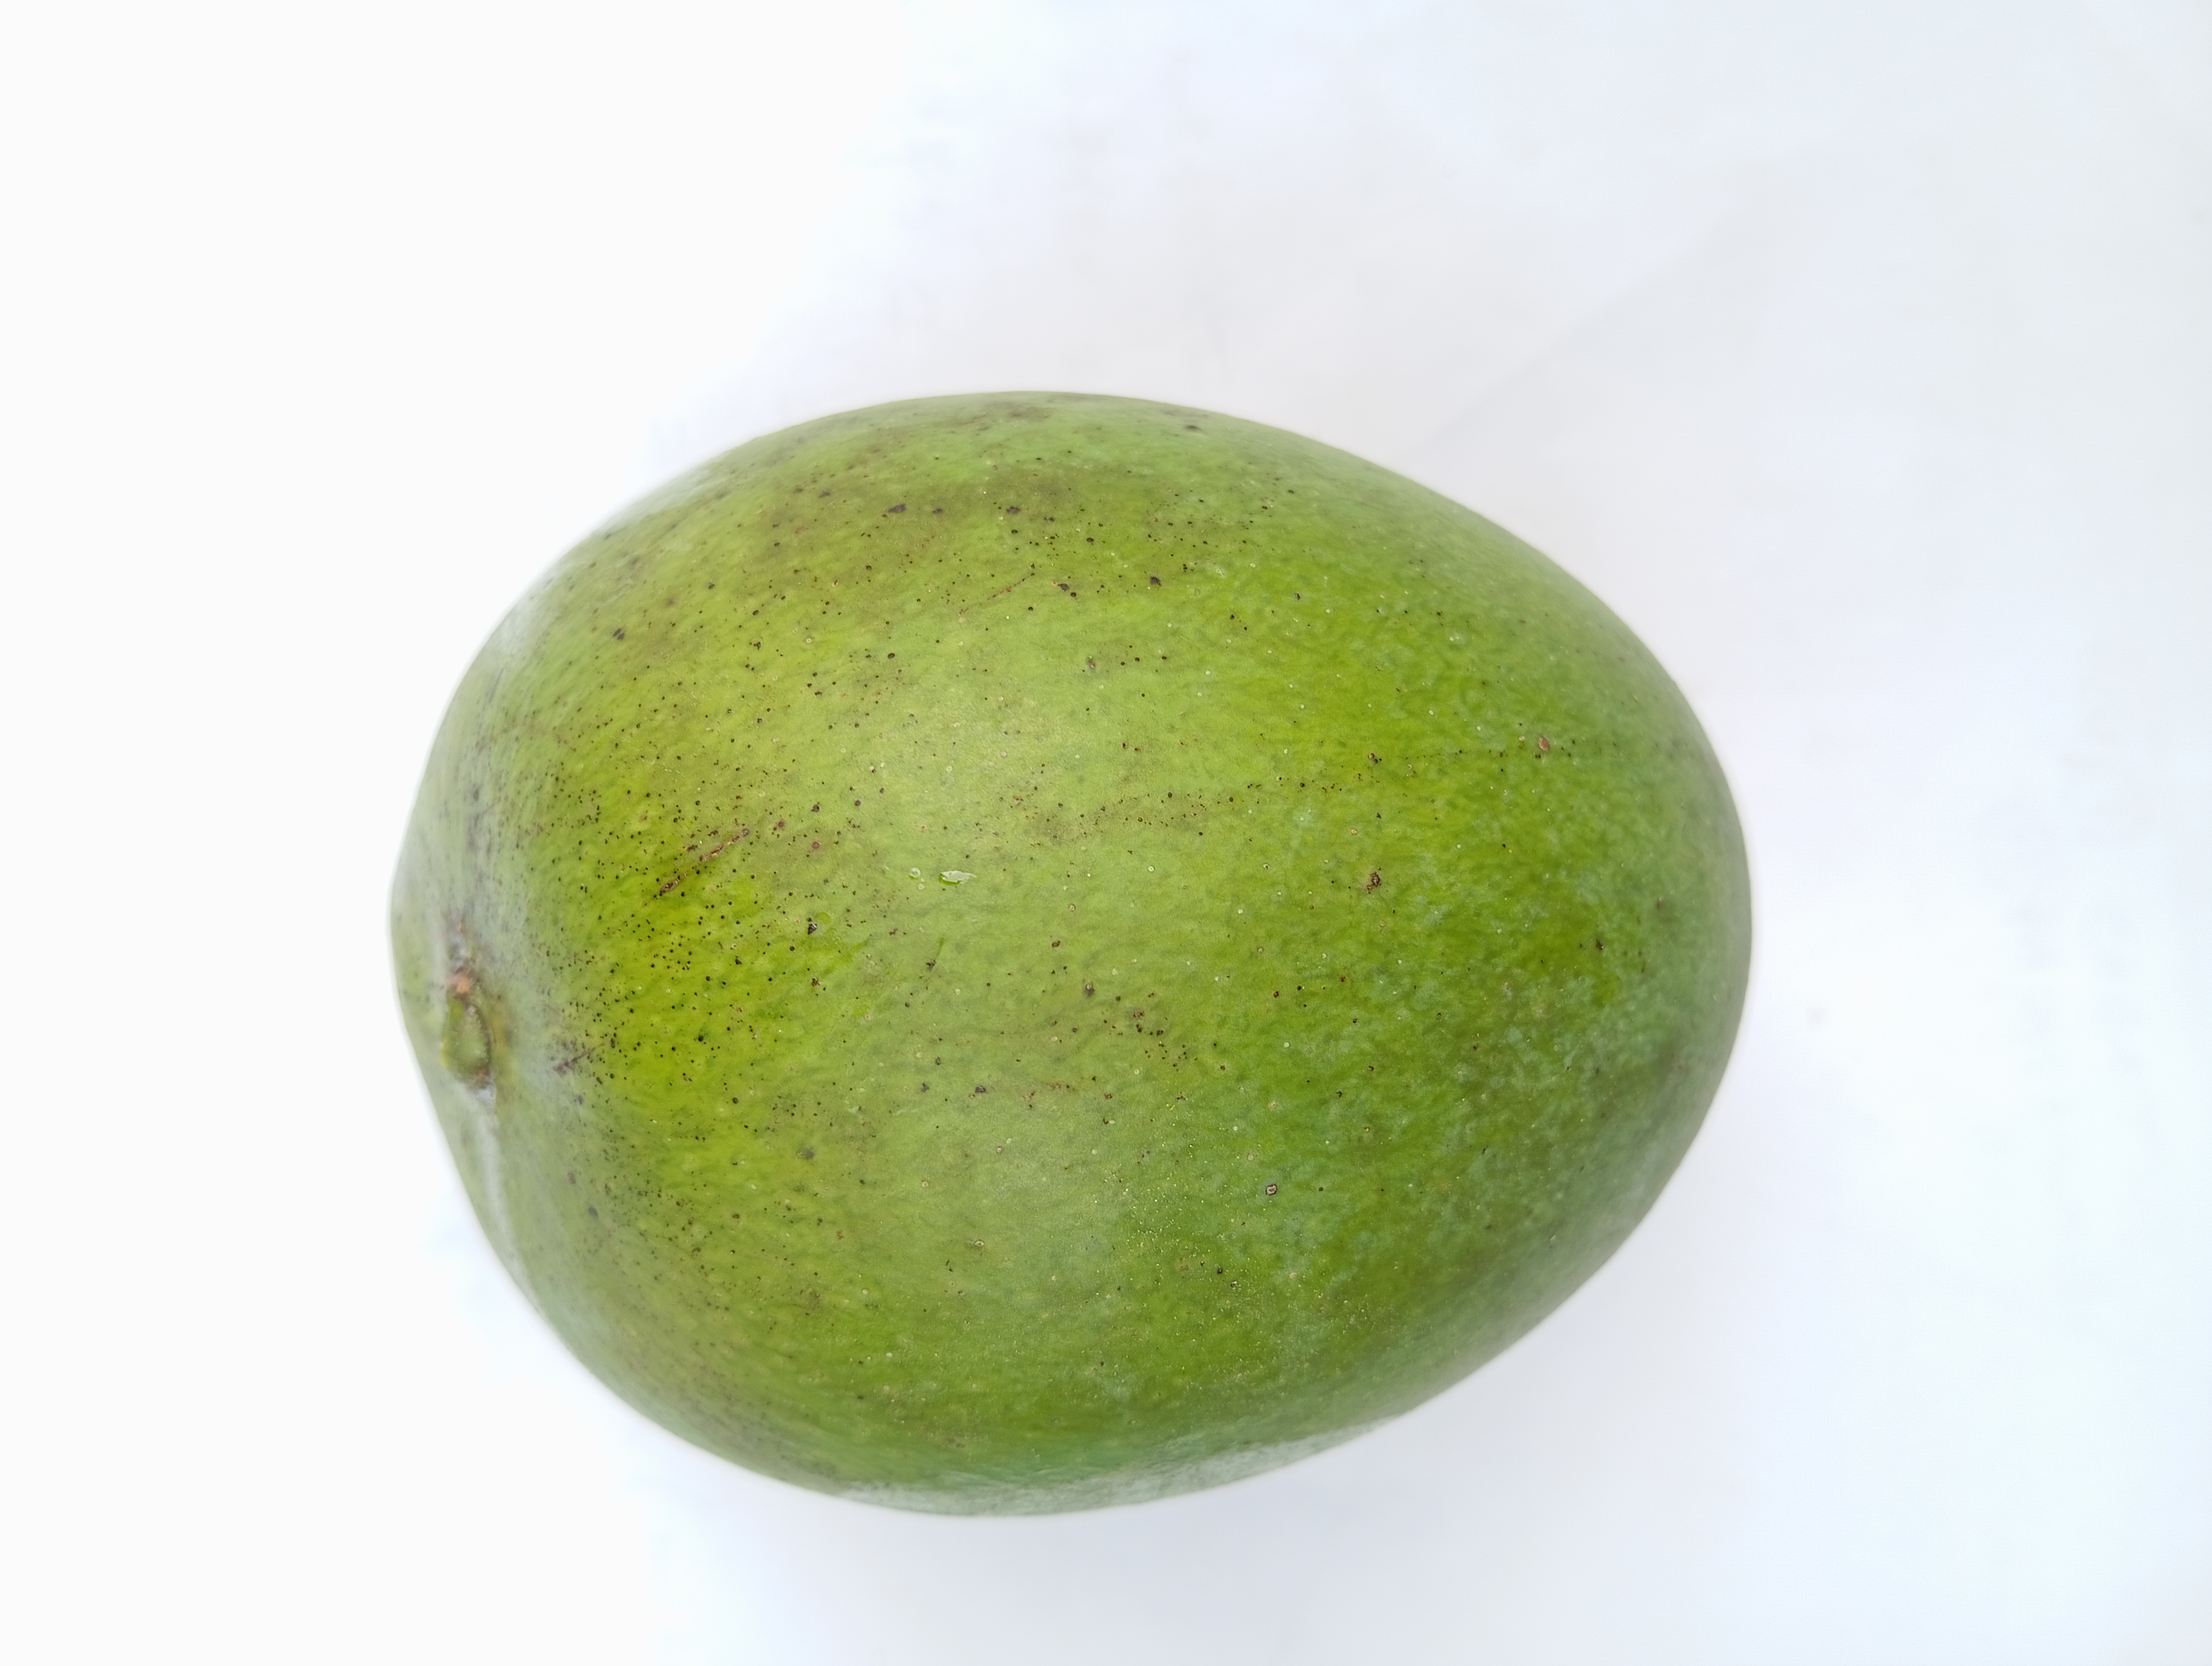
Mango variety: Harivanga